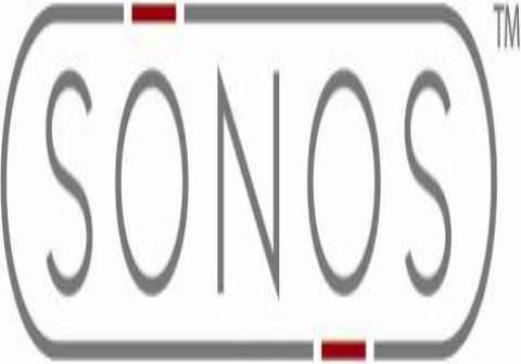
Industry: Electronic